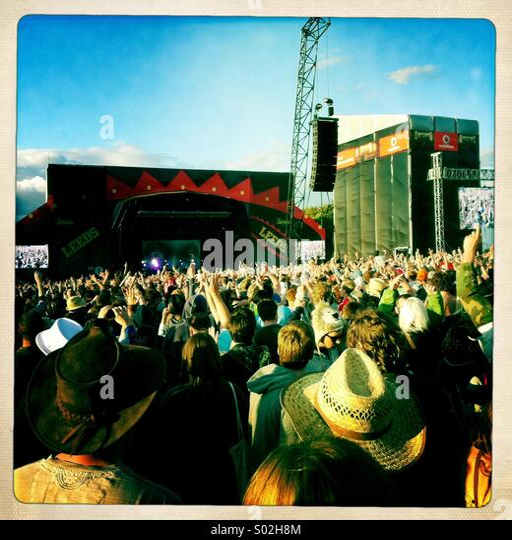
in the crowd at a music festival